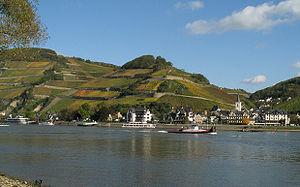
Assmannshausen est depuis l'incorpération en 1977 un quartier de Rüdesheim am Rhein dans l'Arrondissement de Rheingau-Taunus au Sud-ouest de Hesse et la commune du vin rouge la plus connue en Allemagne. Assmannshausen a plus de 1 000 habitants et est situé dans la Vallée du Haut-Rhin moyen faisant ainsi par du Patrimoine mondial de l'UNESCO.